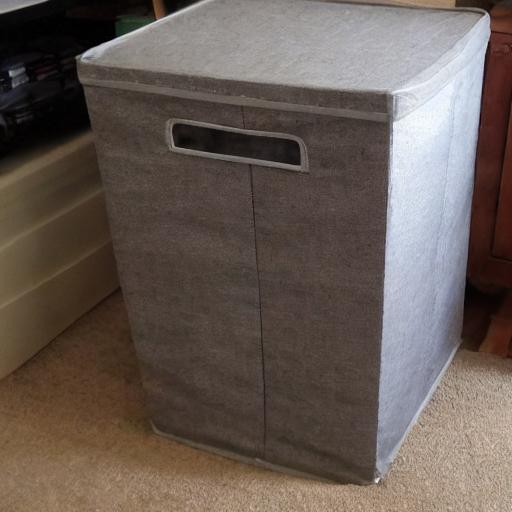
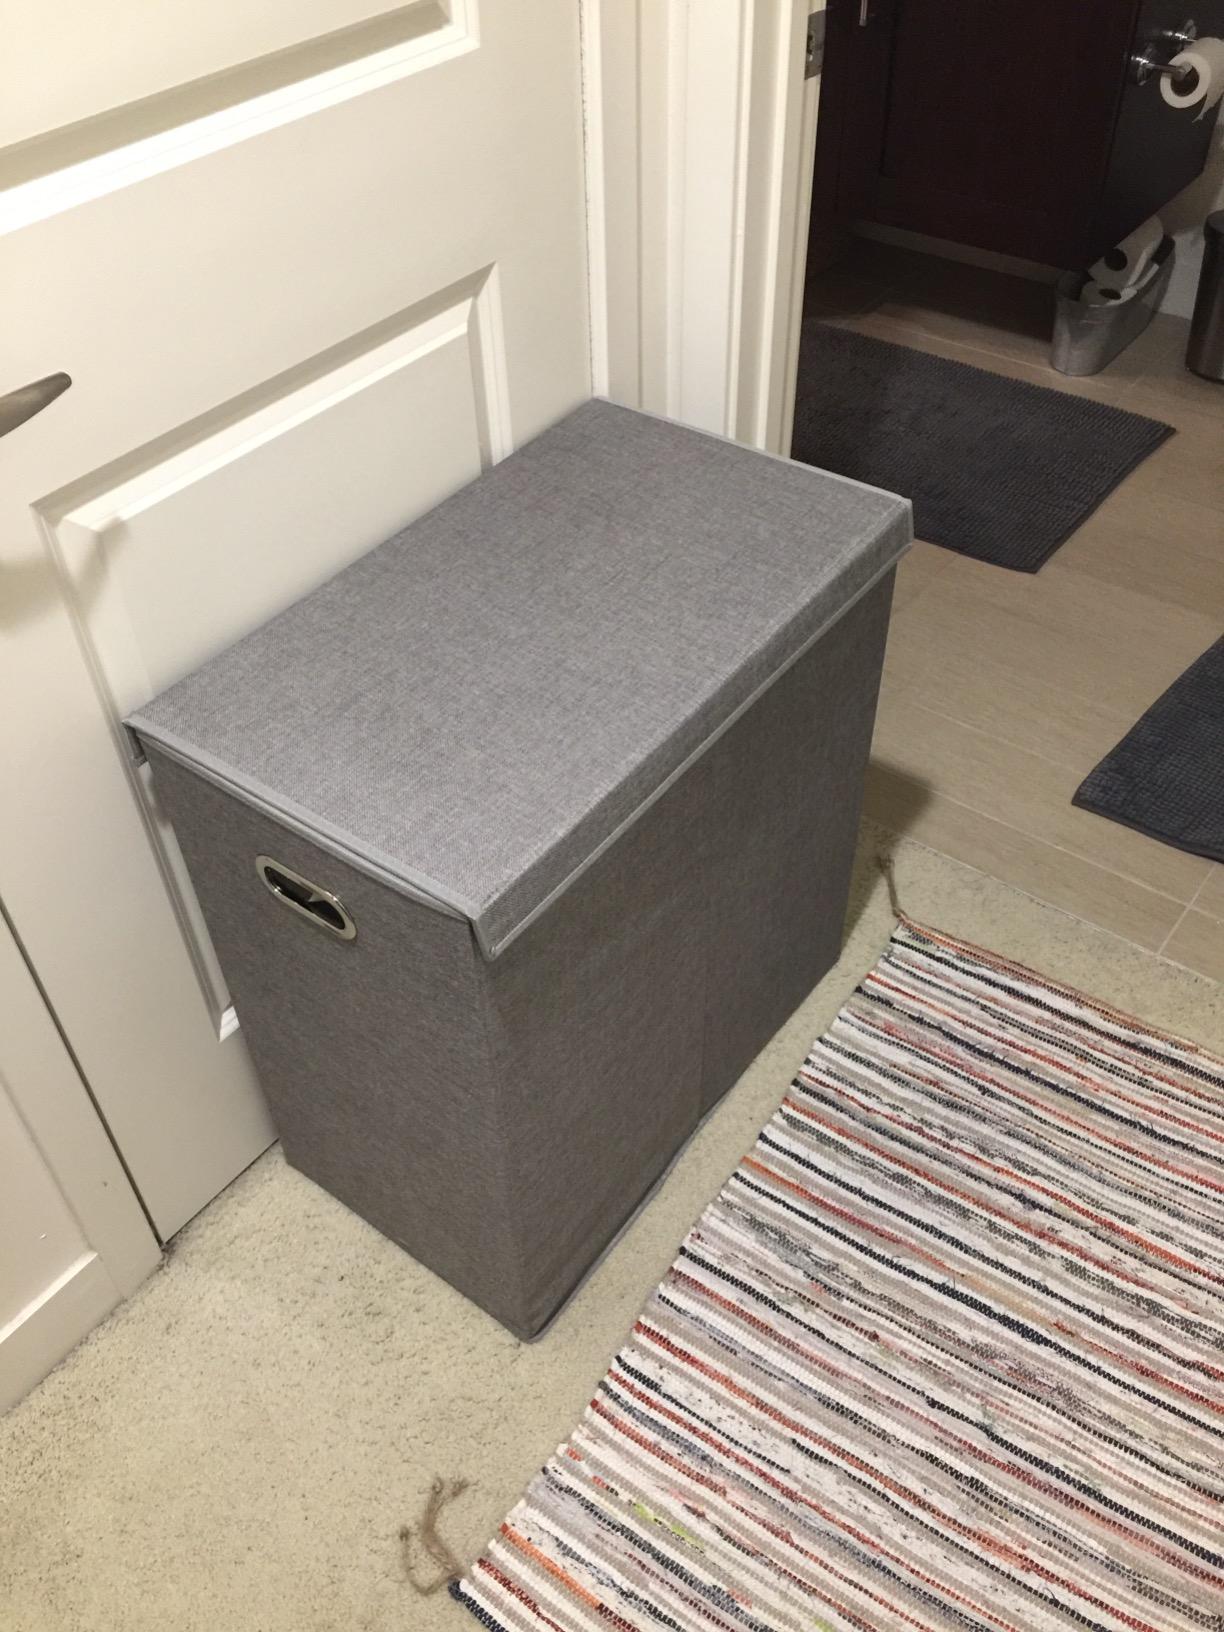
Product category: items_hamper
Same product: no